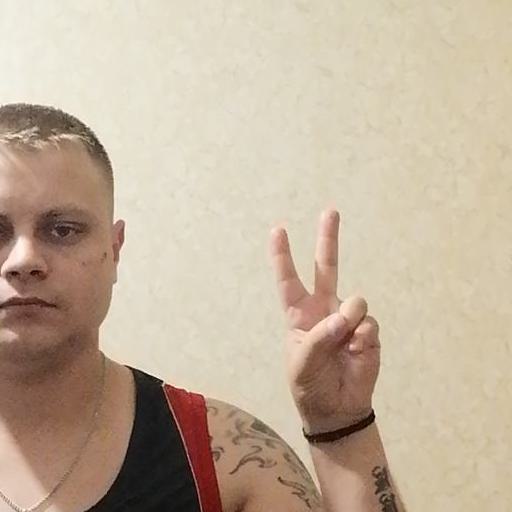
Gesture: peace